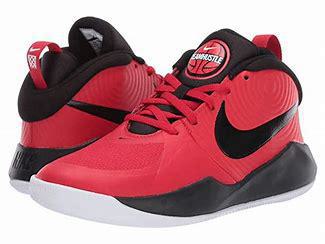
Brand: Nike
Model: Team Hustle D 9